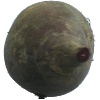
Label: Beetroot 1